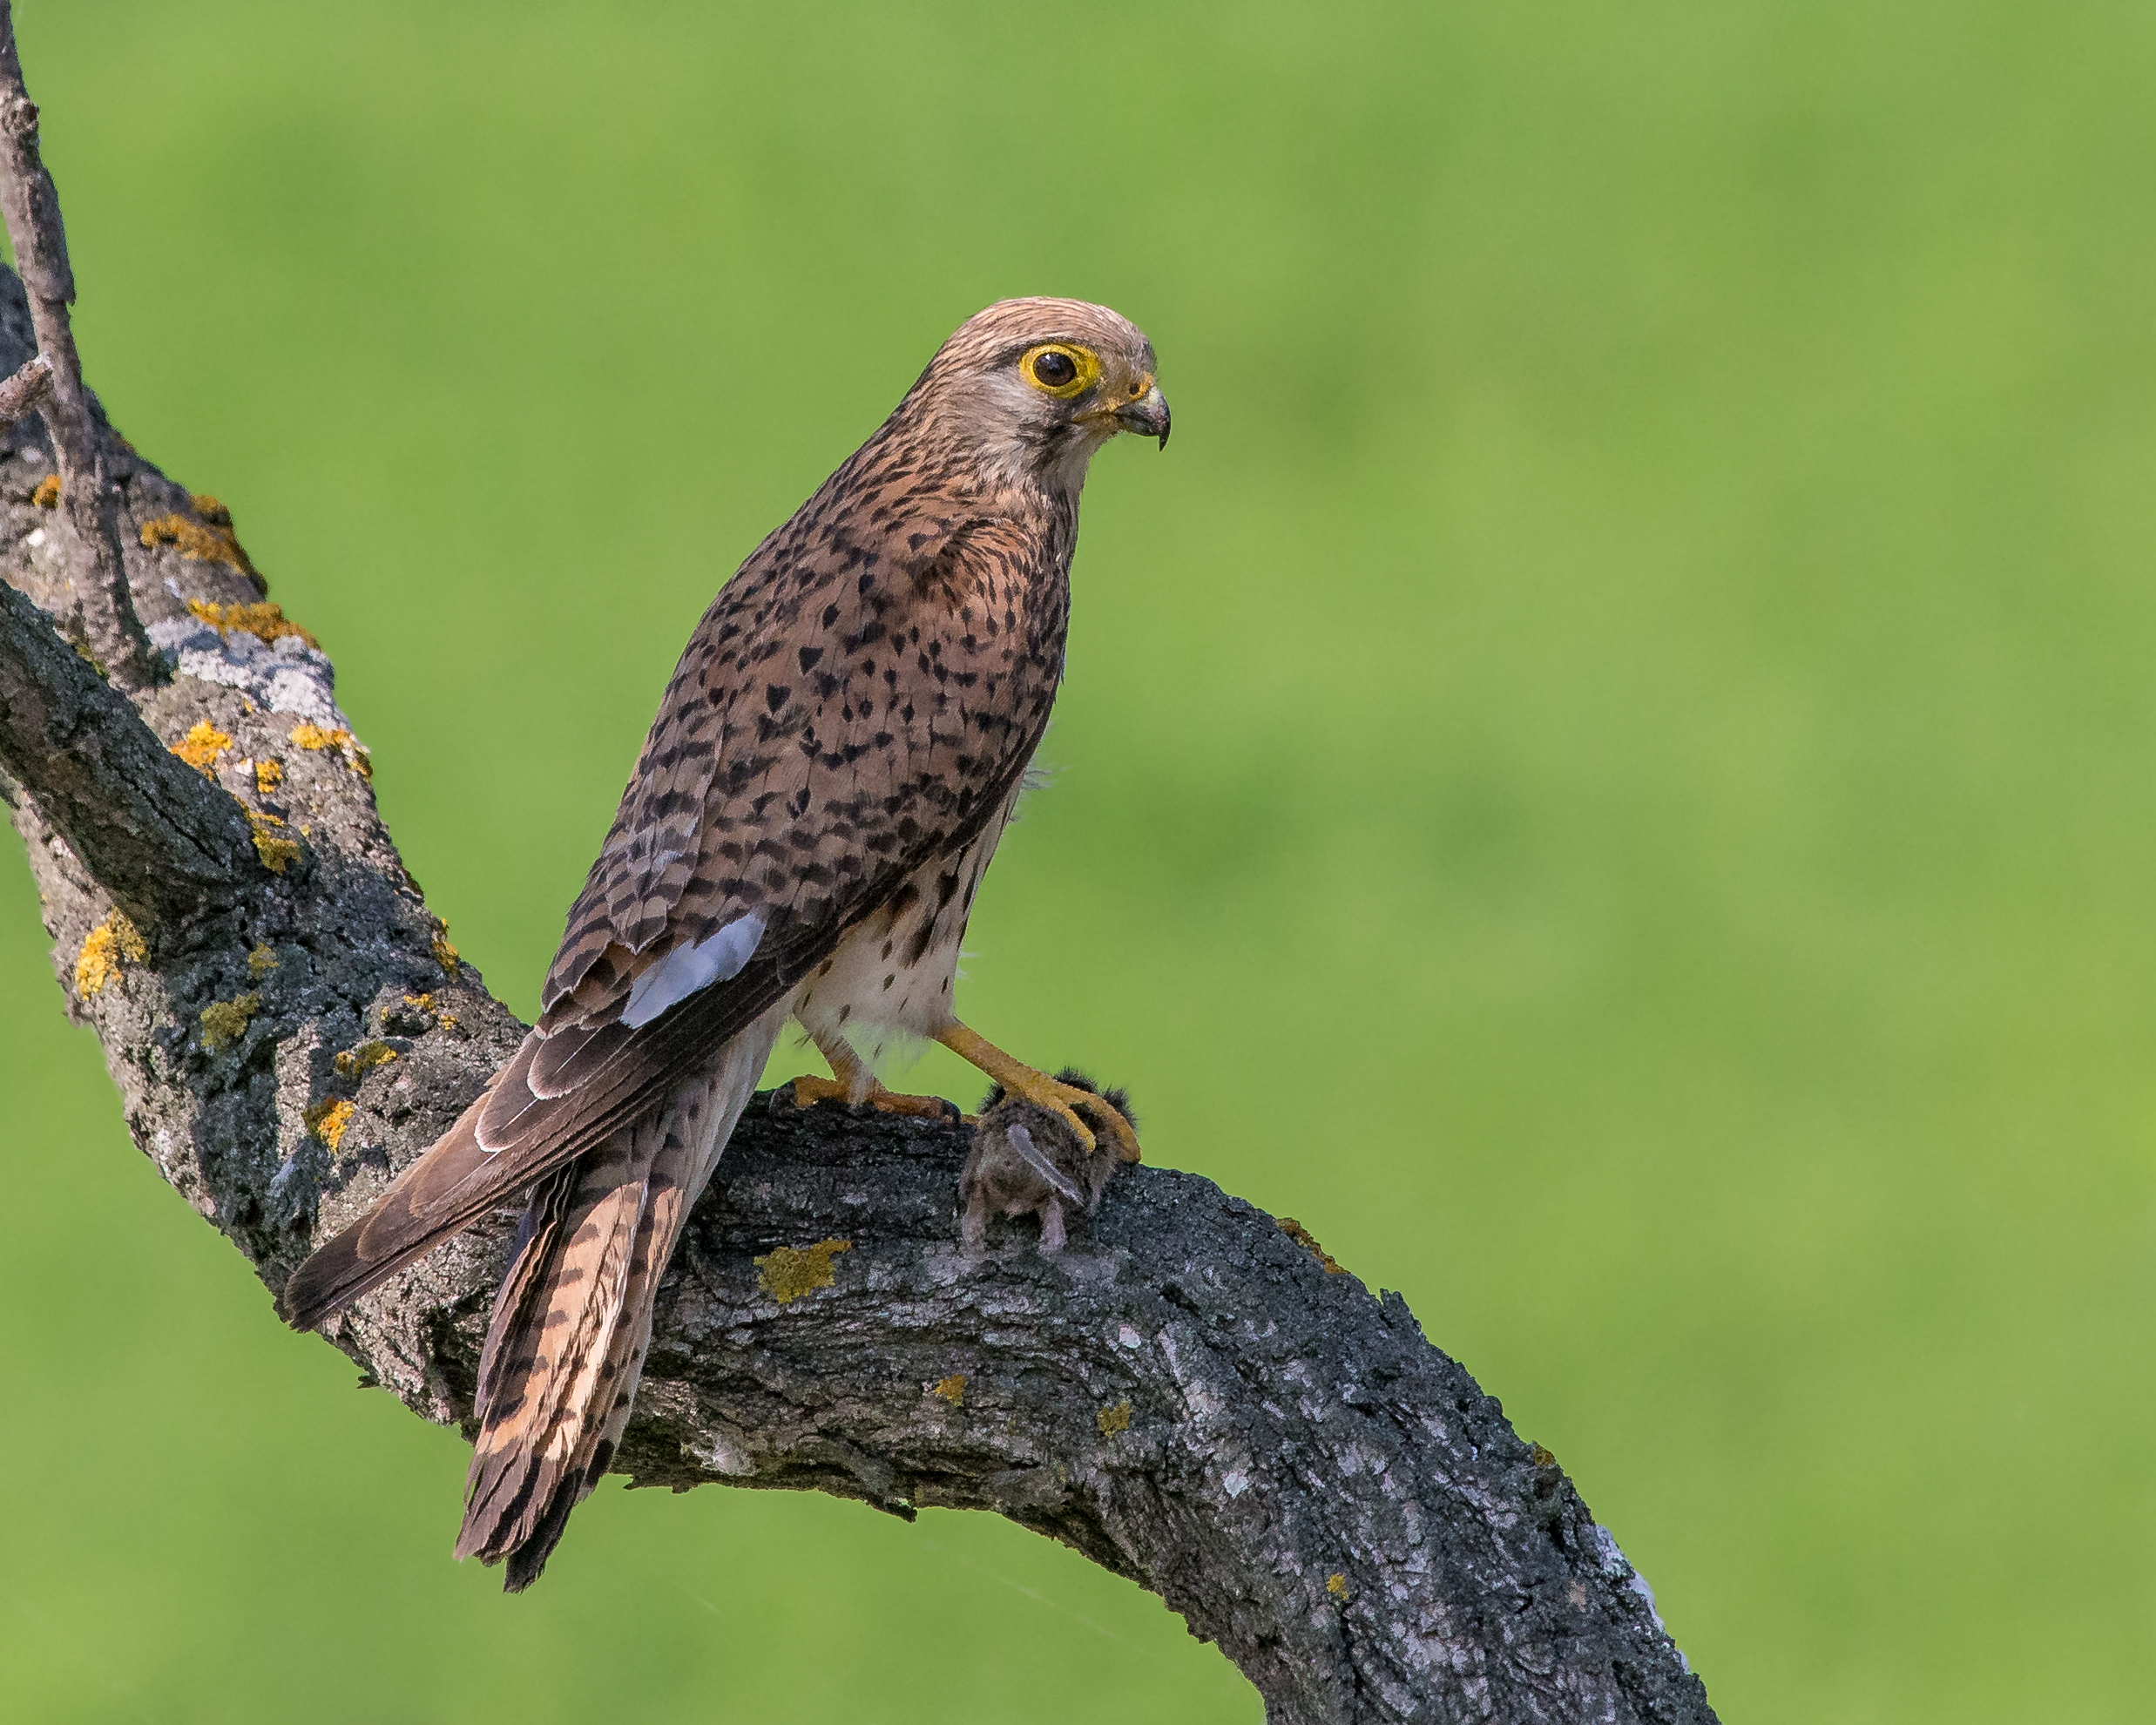
branch, bird, wing, mouse, female, wildlife, beak, hawk, fauna, bird of prey, vertebrate, hungary, falcon, kestrel, buzzard, adult, andymorffew, morffew, perching bird, accipitriformes